The Plainsman (1966 film)

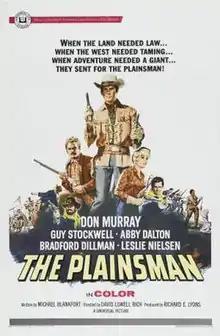
Theatrical release poster

The Plainsman is a 1966 American Western film directed by David Lowell Rich and starring Don Murray and Guy Stockwell. It's a remake of the 1936 Cecil B. DeMille film of the same name.